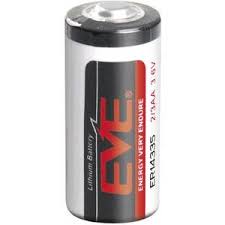
Waste category: battery